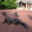
Label: otter